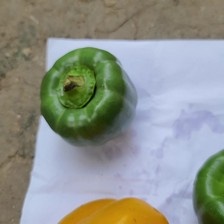
Label: capsicum